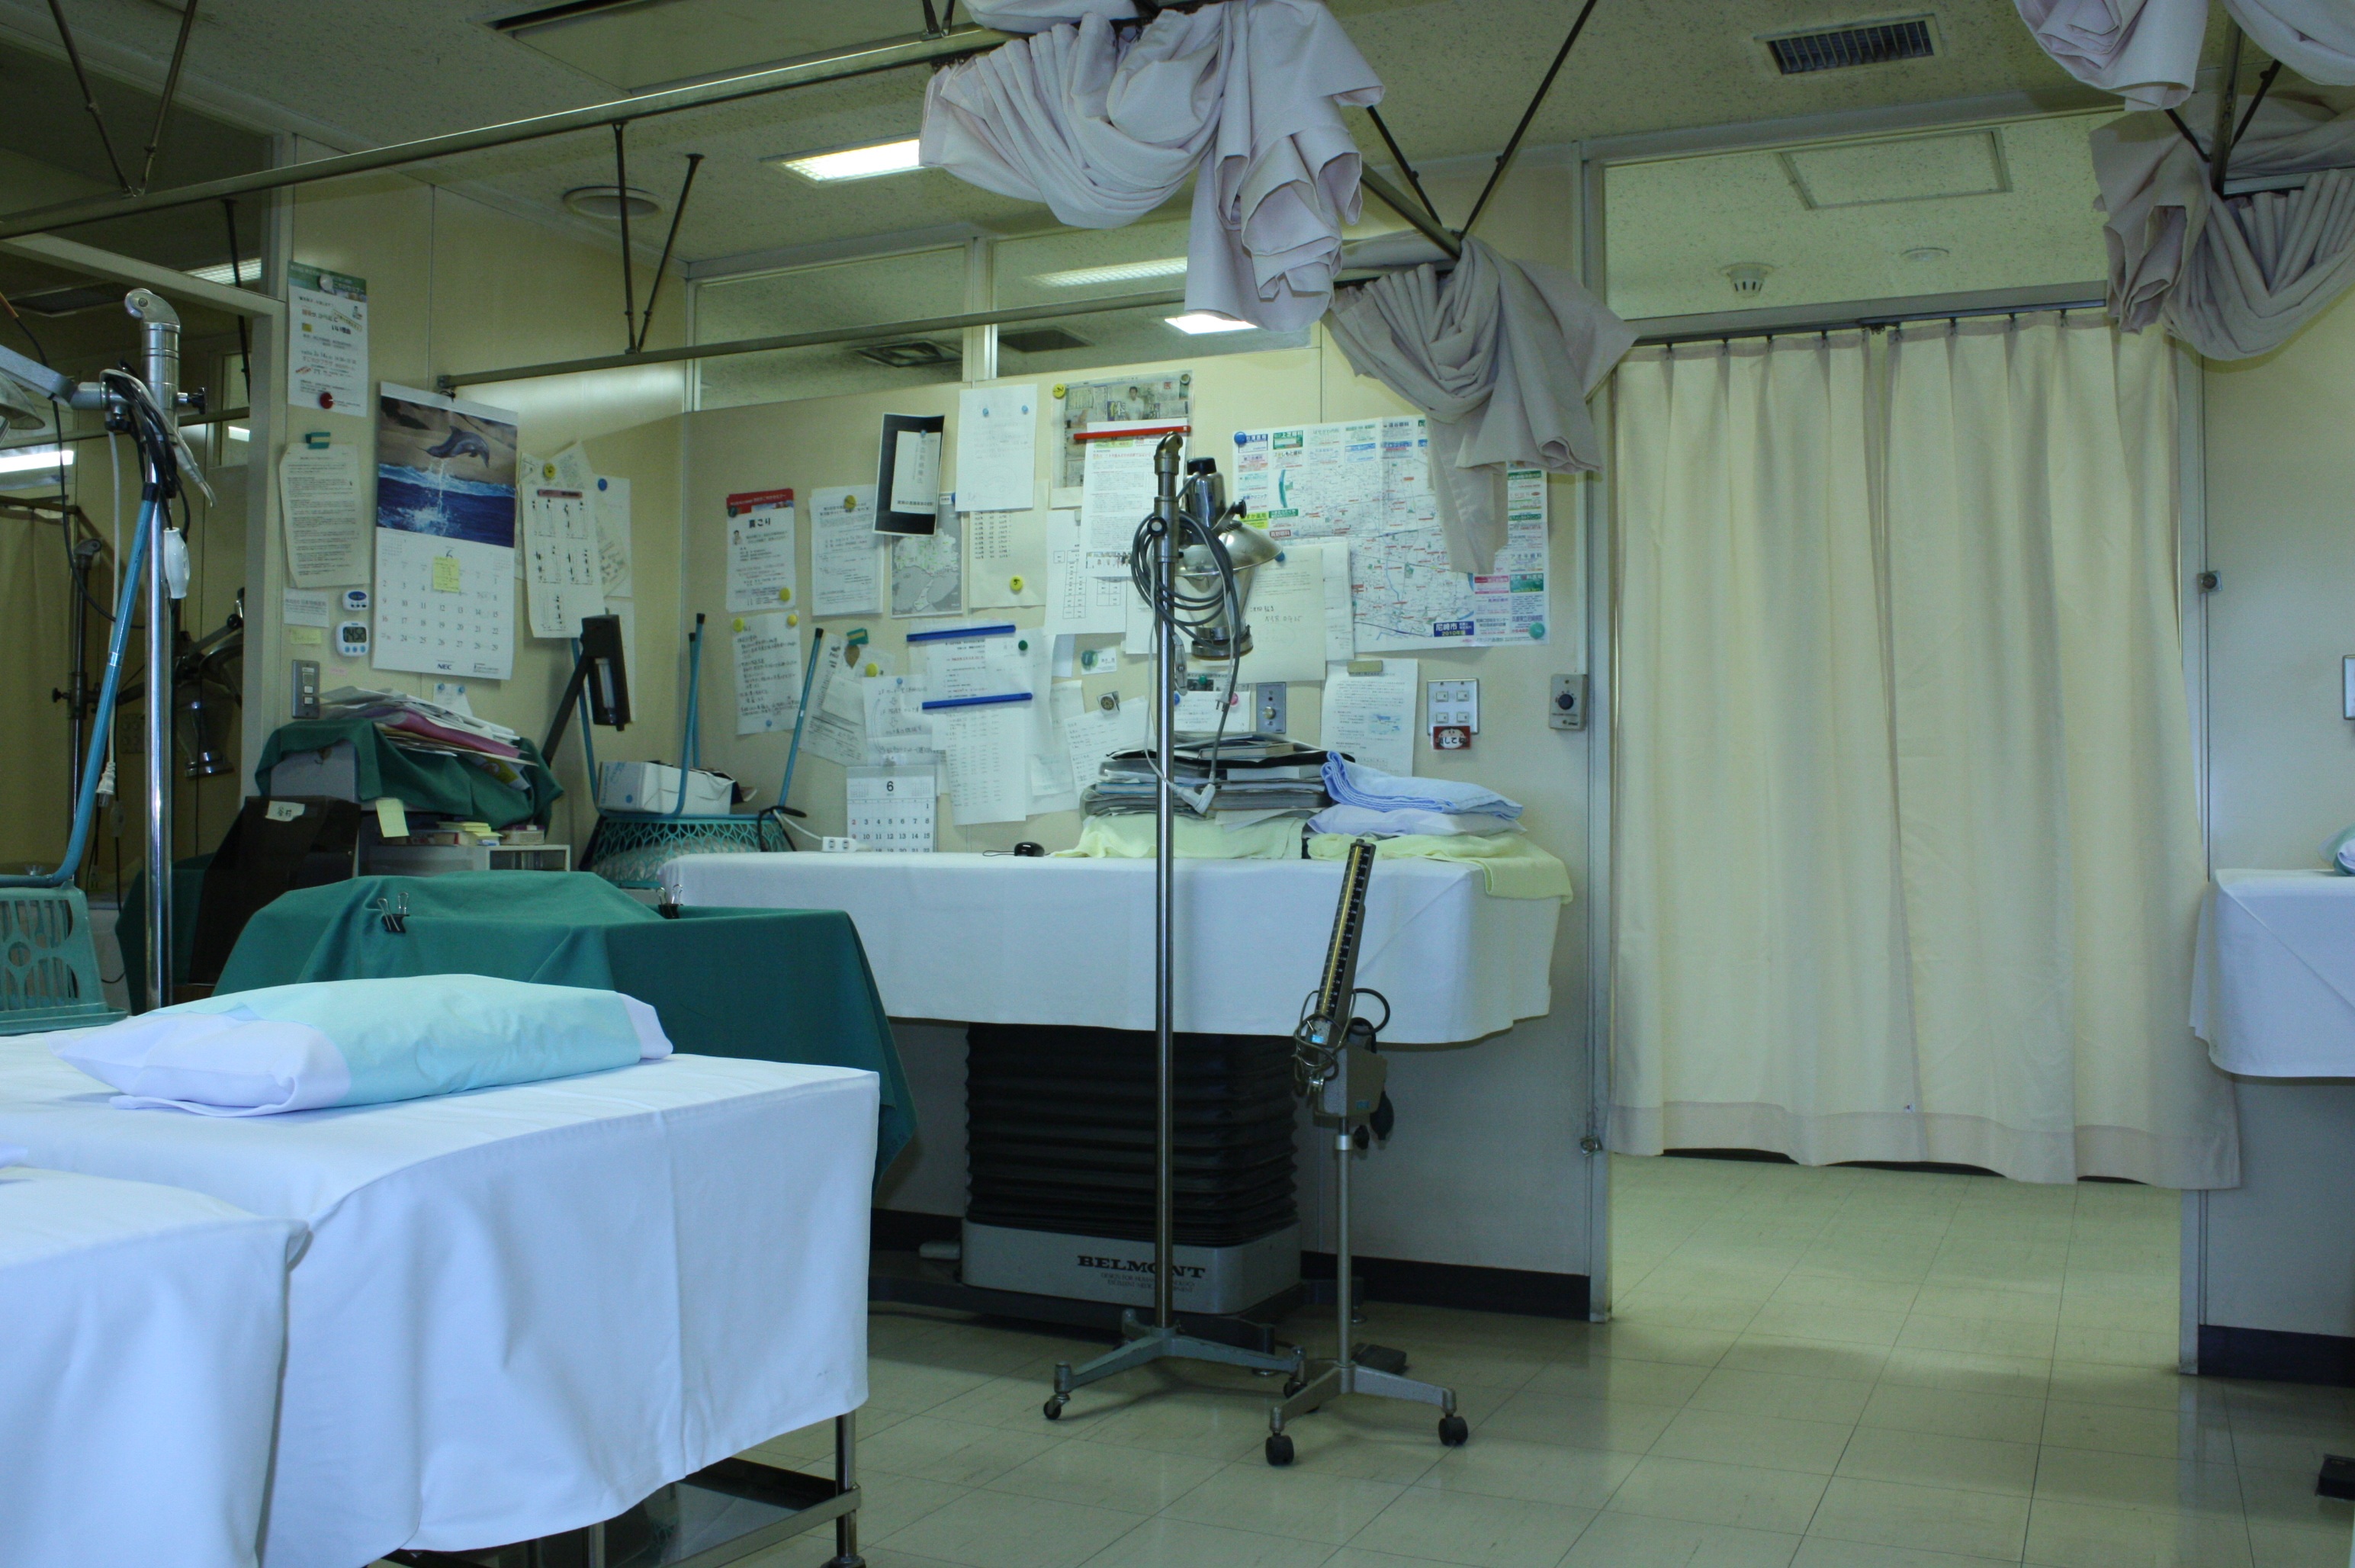
building, room, ruins, hospital, old hospital, operating theater, institute of traditional chinese medicine